Moovar Koil

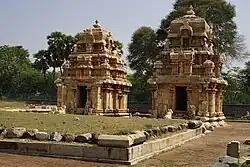

Moovar Koil or "The Three temples" is a Hindu temple complex situated in the village of Kodumbalur, 36 kilometres from Pudukkottai in Tamil Nadu, India. These temples were constructed by the Chola feudatory and Irukkuvel chieftain Boothi Vikramakesari as per the inscription. Only two of the three temples have managed to survive. The place was ruled by Irukkuvel chieftains. Kodumbalur was also the site of a fierce battle between the Pandyas and the Pallavas.